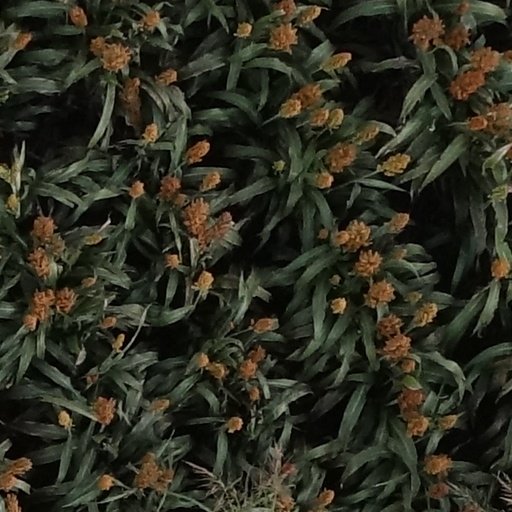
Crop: sorghum